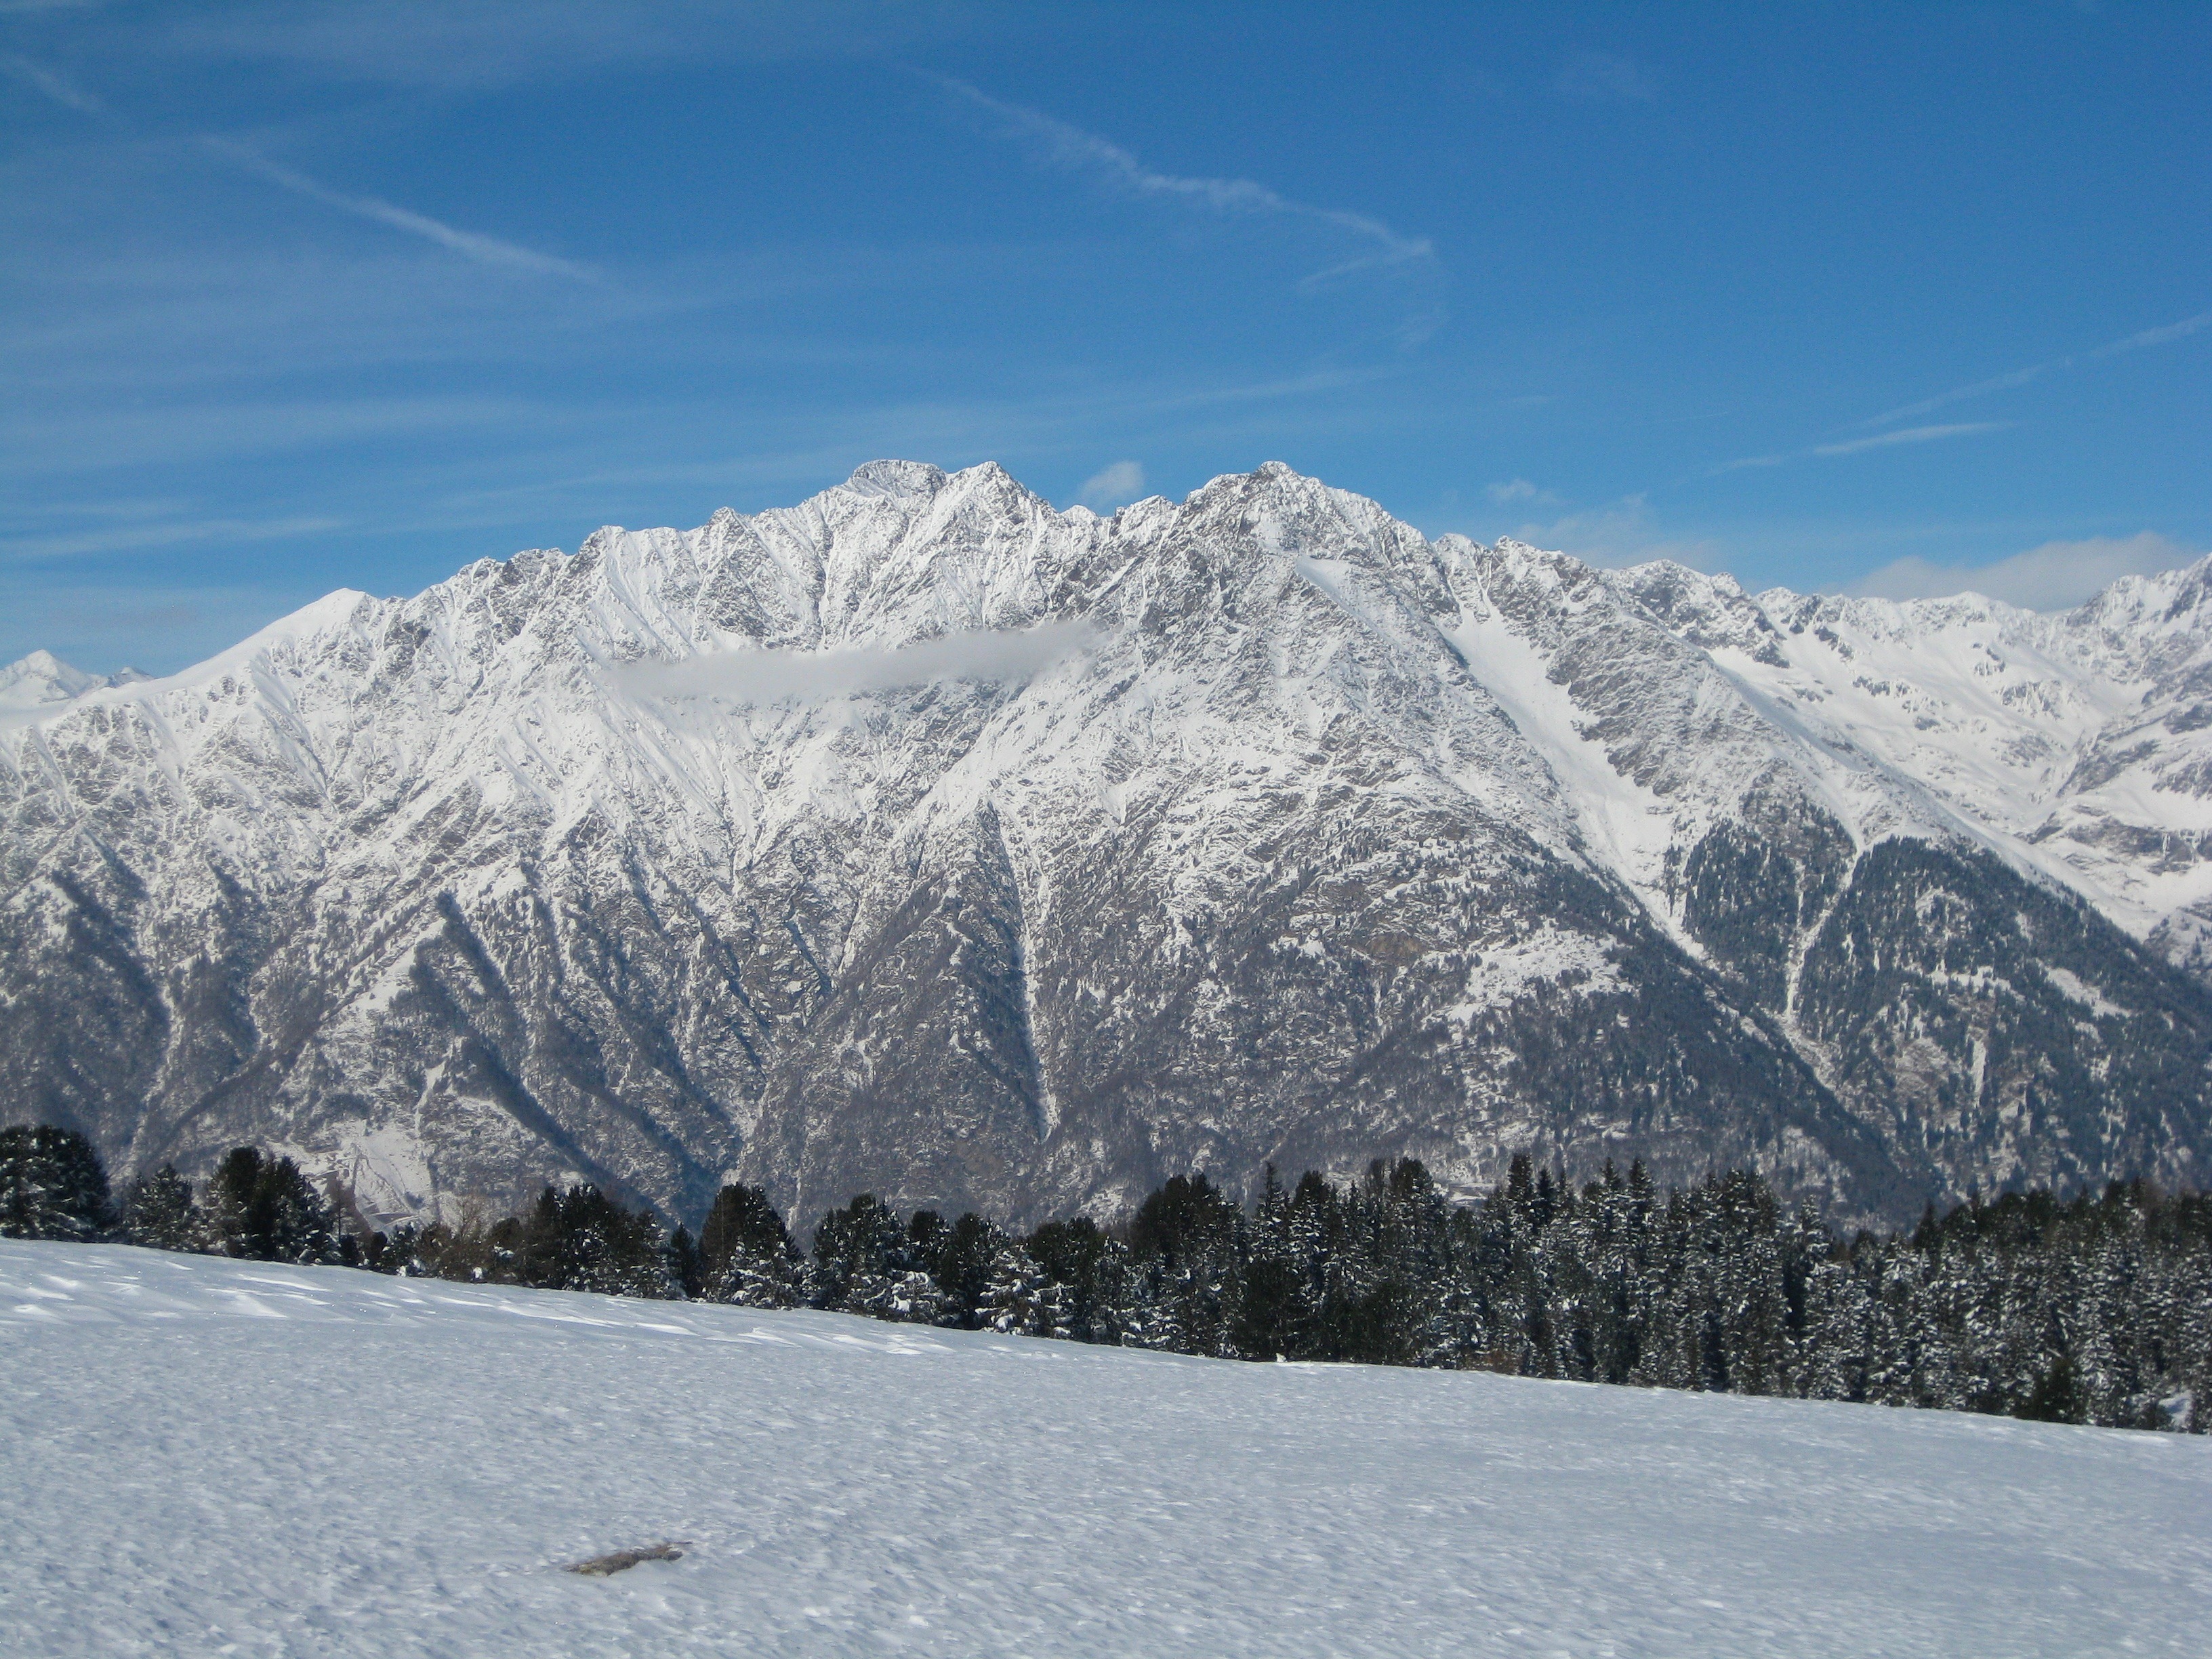
landscape, nature, forest, mountain, snow, winter, sky, countryside, mountain range, country, ice, weather, italy, skiing, season, ridge, trees, winter sport, woods, outside, clouds, resort, mountains, alps, plateau, piste, landform, ski touring, ski mountaineering, mountainous landforms, geological phenomenon